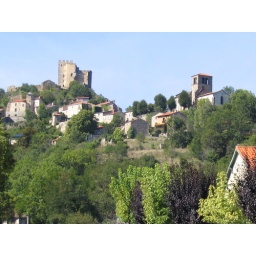
The castle at the top, which is inhabited and operates as a B&amp;amp;B, with the church below